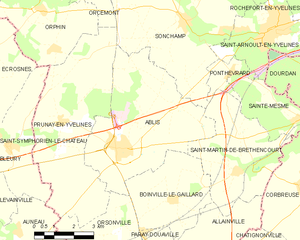
Carte des communes françaises Ablis